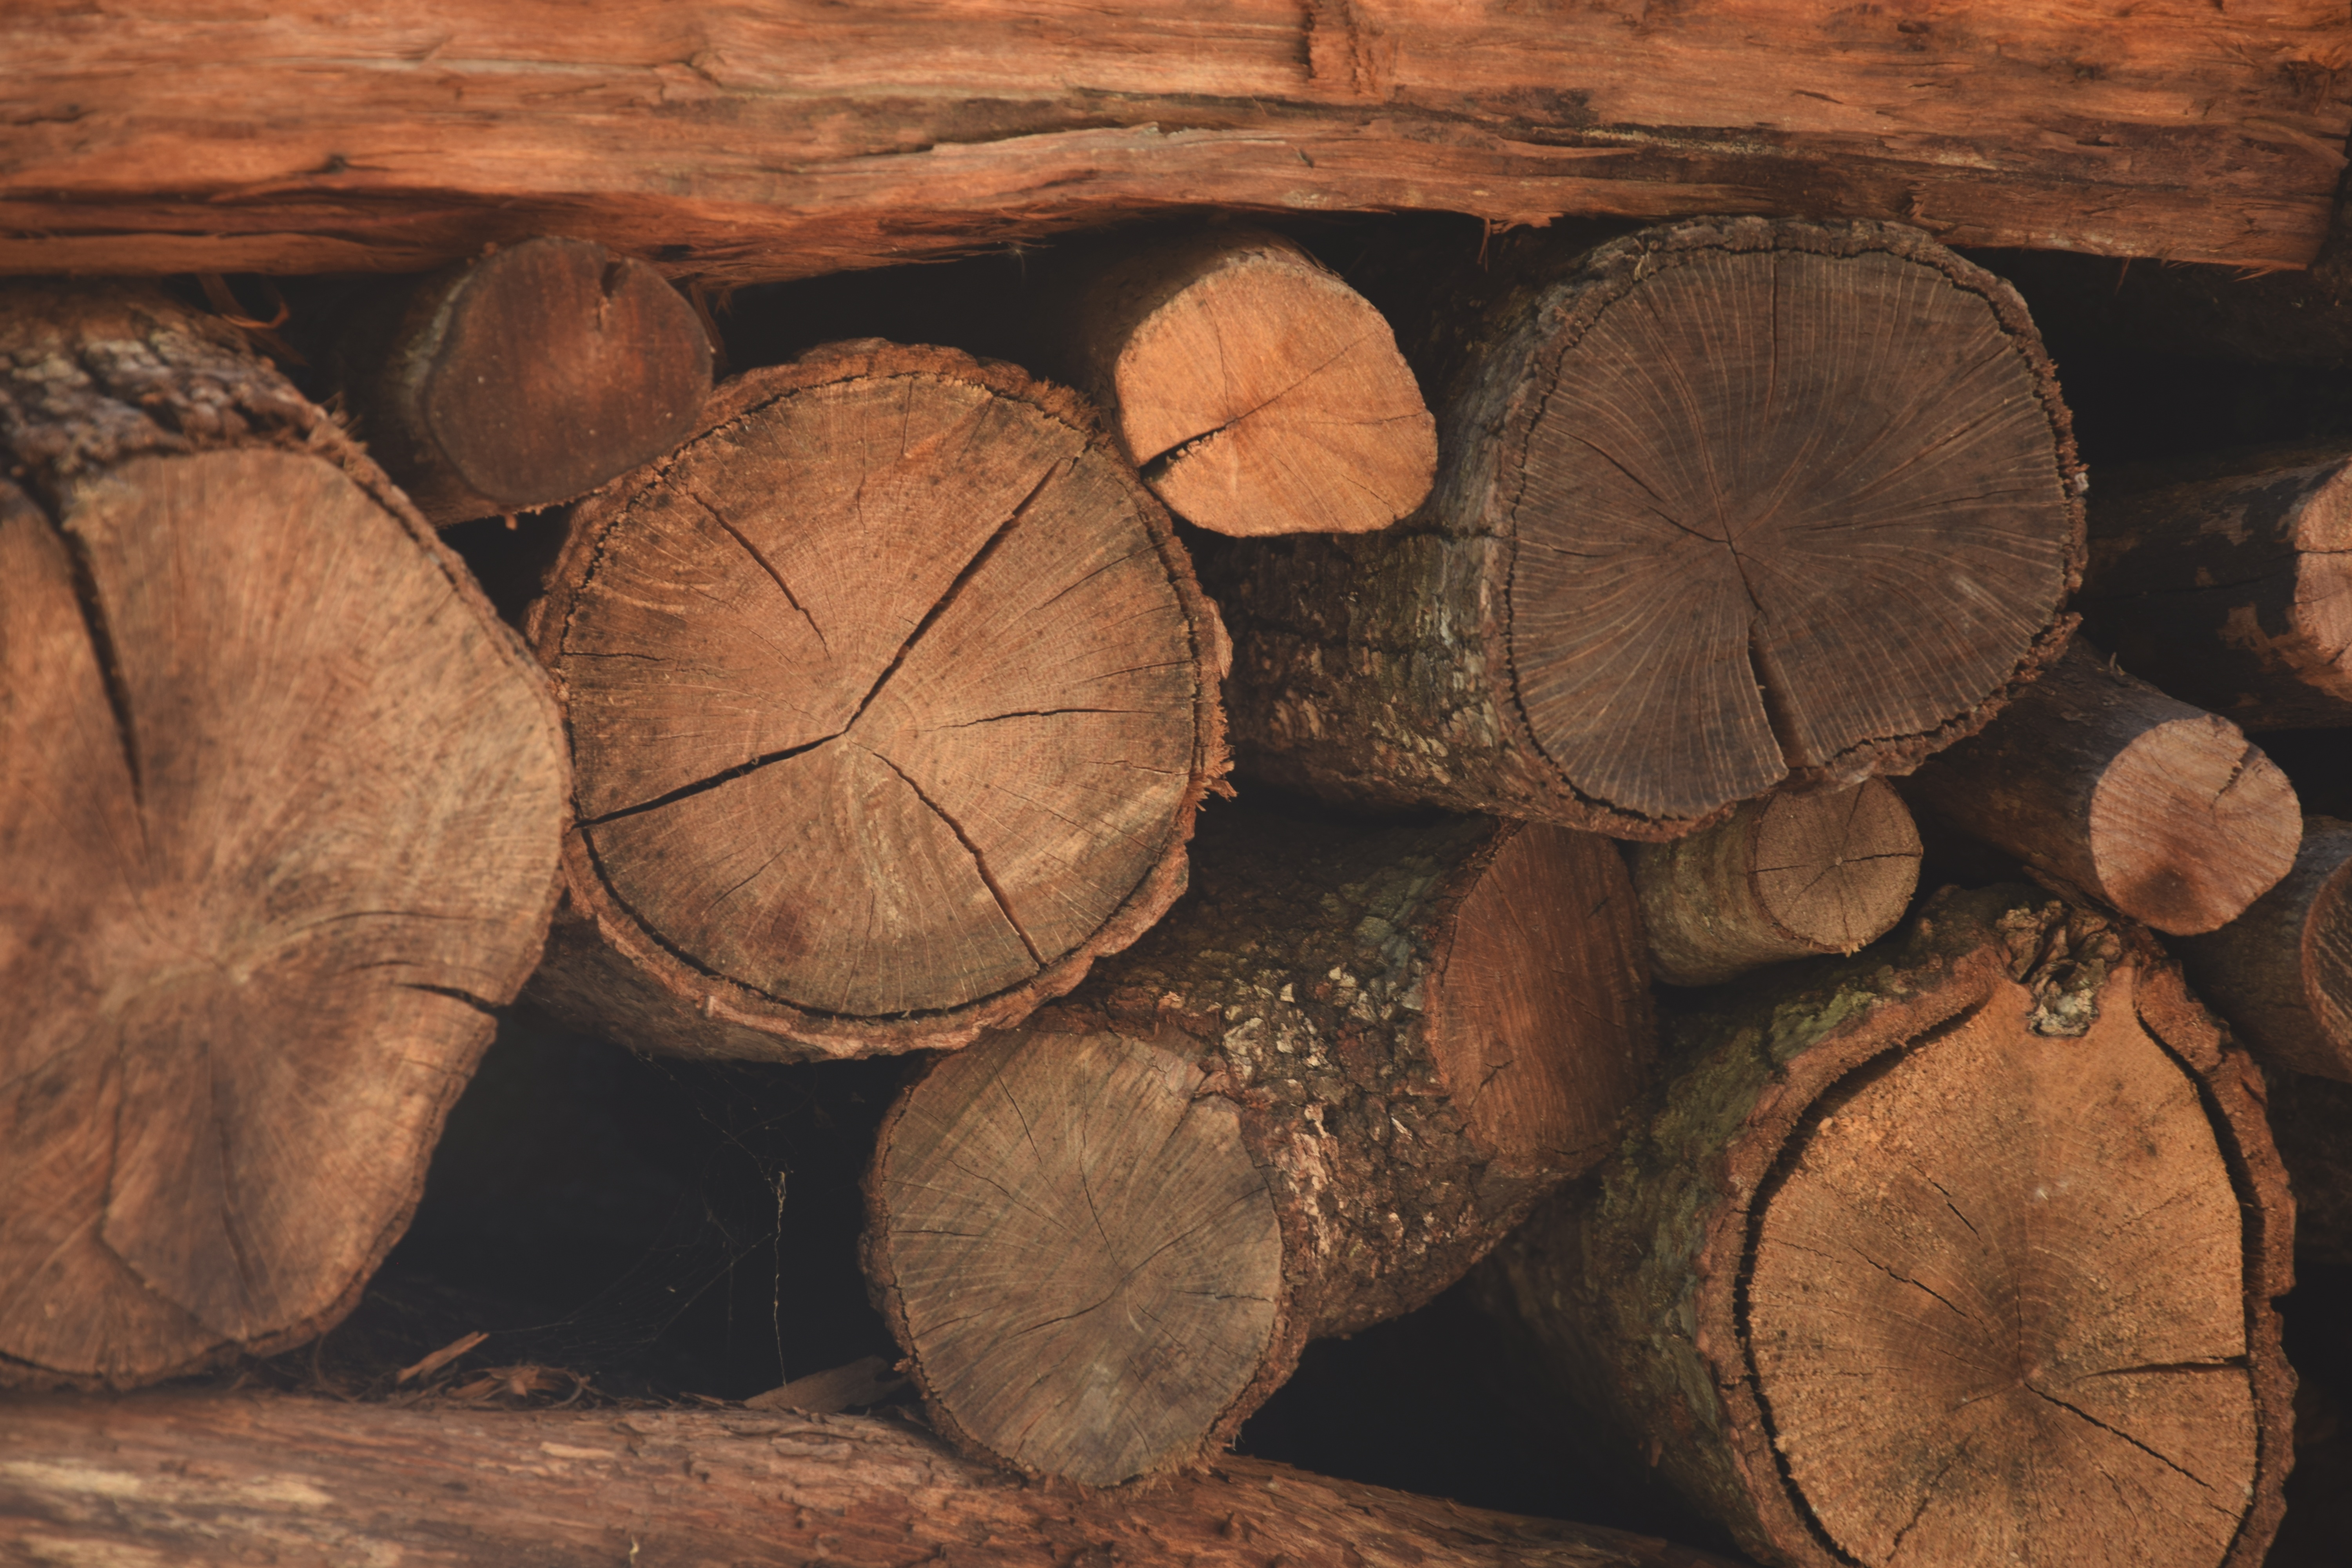
tree, winter, wood, texture, leaf, trunk, summer, spring, autumn, soil, firewood, lumber, close up, coconut, carving, man made object, ancient history, woody plant